The Jew of Malta

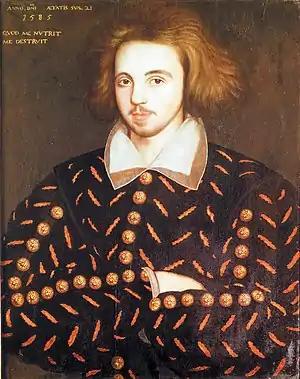
Anonymous portrait, possibly Marlowe

The play opens with the character Machiavel, a Senecan ghost based on Niccolò Machiavelli, introducing "the tragedy of a Jew." Machiavel expresses the cynical view that power is amoral, saying "I count religion but a childish toy, / And hold there is no sin but ignorance."